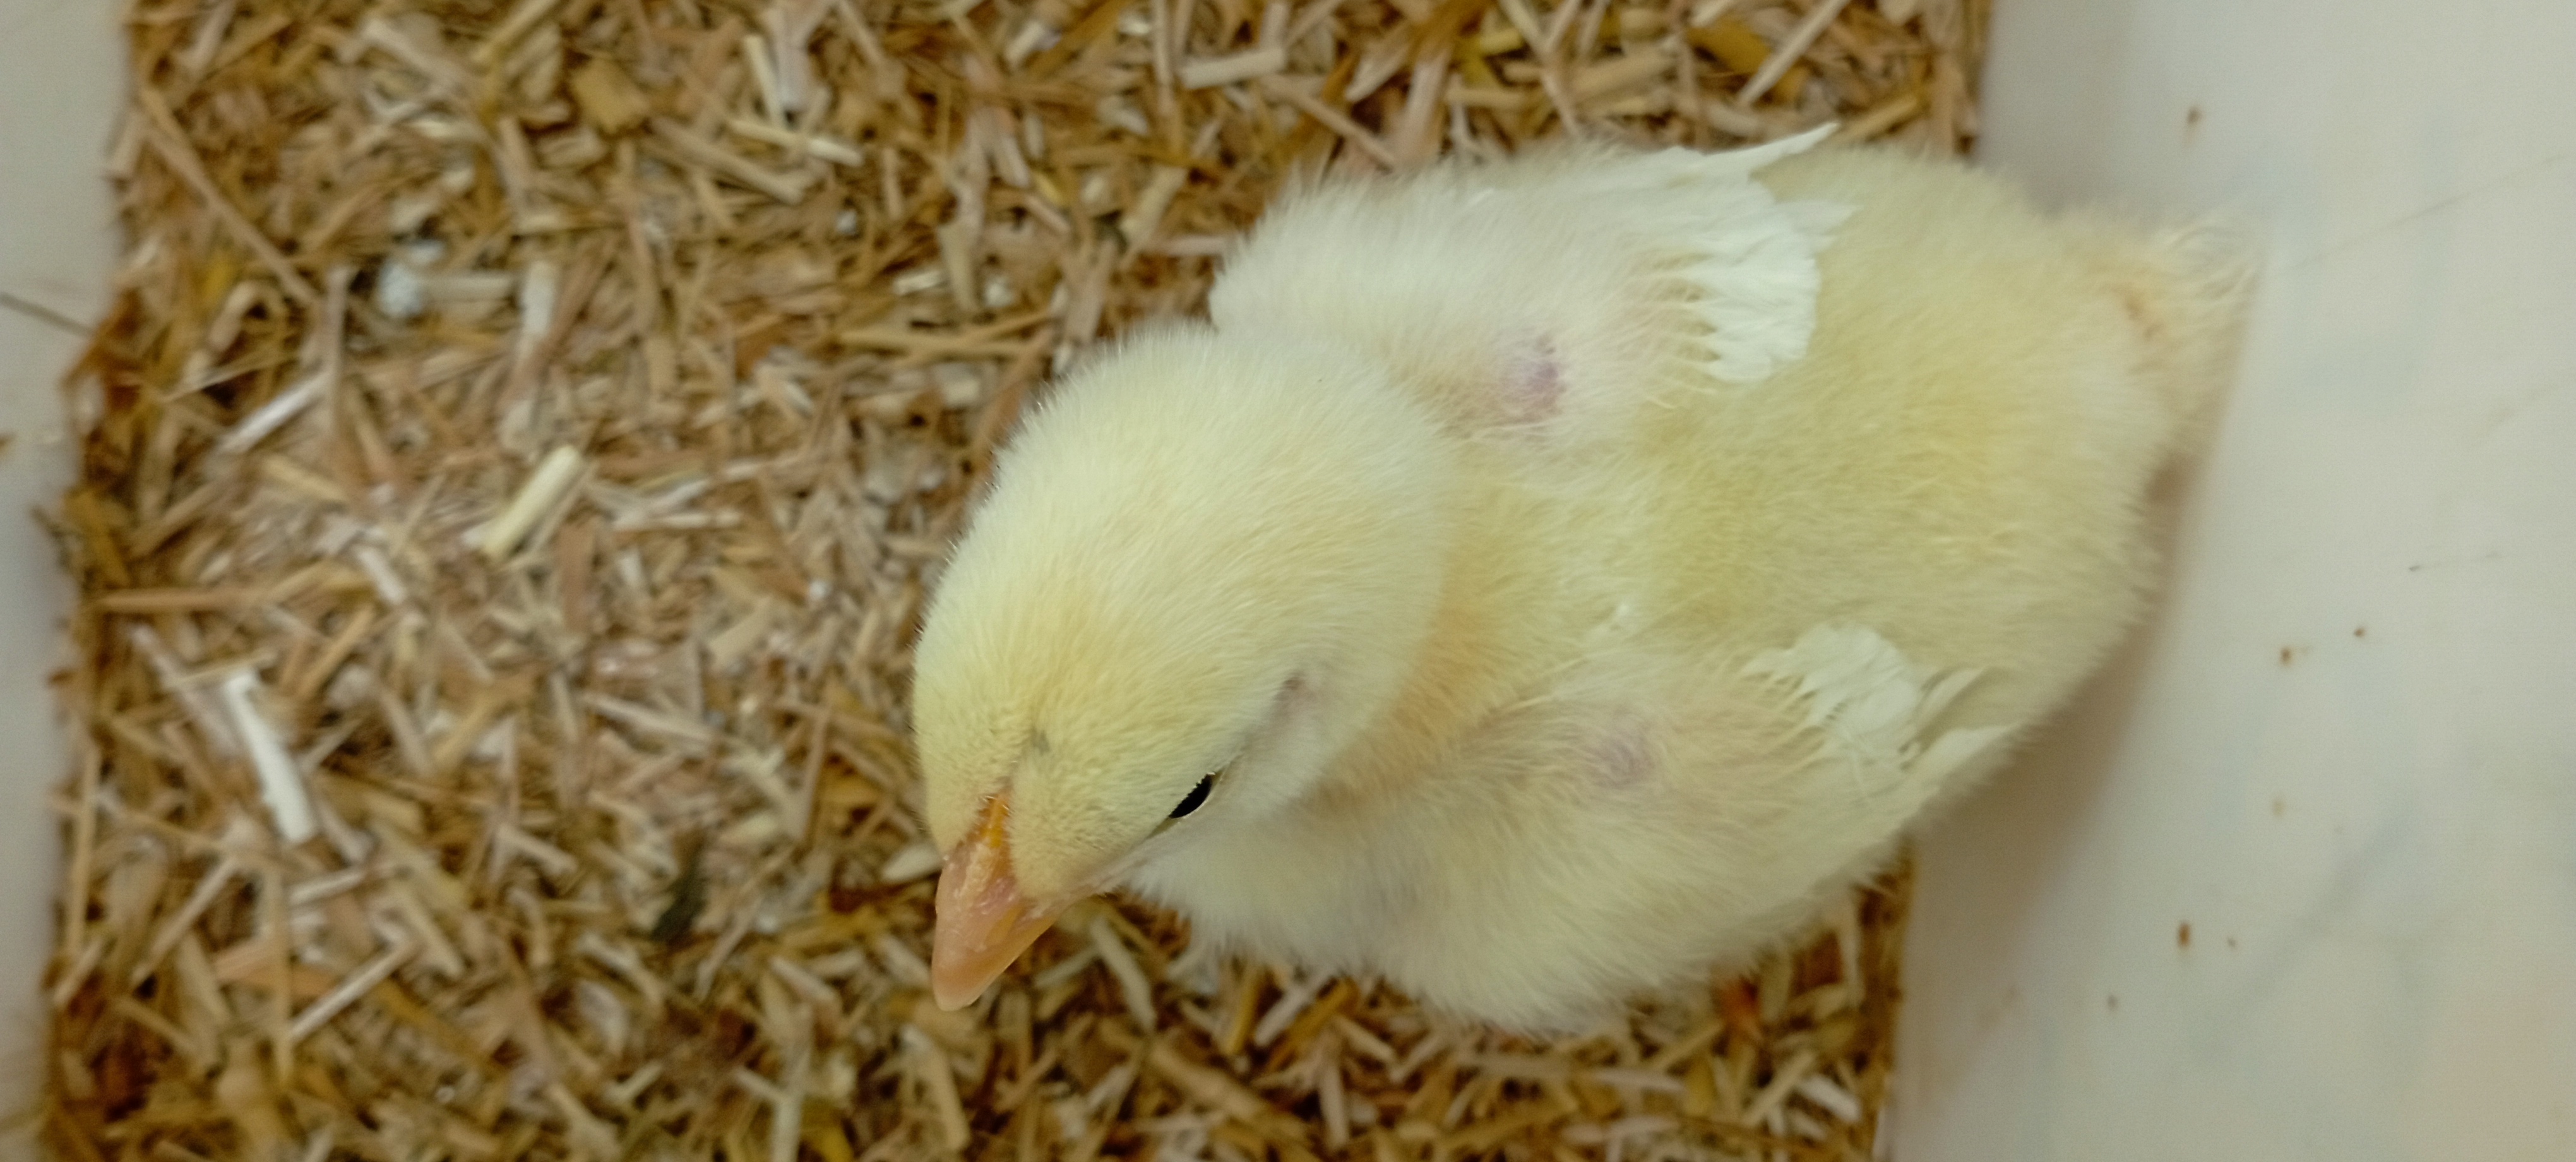
Weight: 207 g